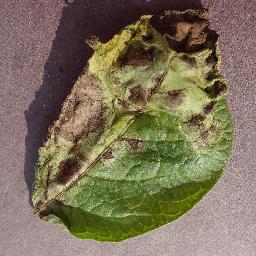
Label: Potato___Late_blight